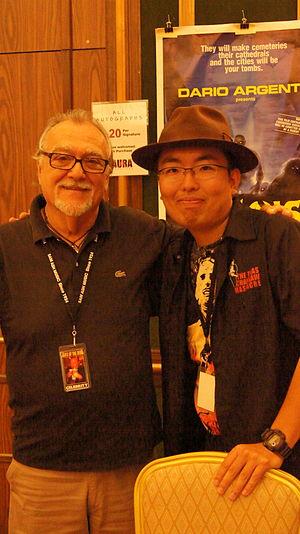
Lamberto Bava est un réalisateur et un scénariste italien. Fils de Mario Bava dont il a été l'assistant, il a beaucoup œuvré comme lui dans le cinéma fantastique. Il a notamment